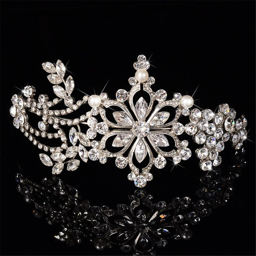
vintage style tiara for the bride